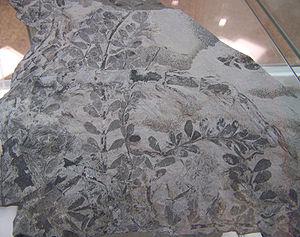
Sphenophyllum est un genre de plantes fossiles ayant vécu au Carbonifère il y a environ entre 360 à 300 Ma. Ce sont des plantes rampantes qui s’enroulaient autour des Calamites.